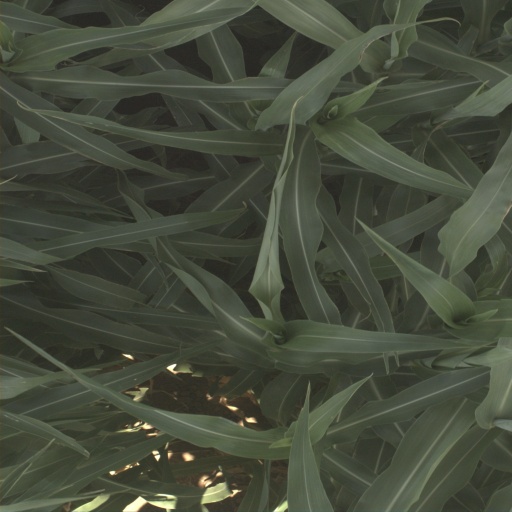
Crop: sorghum